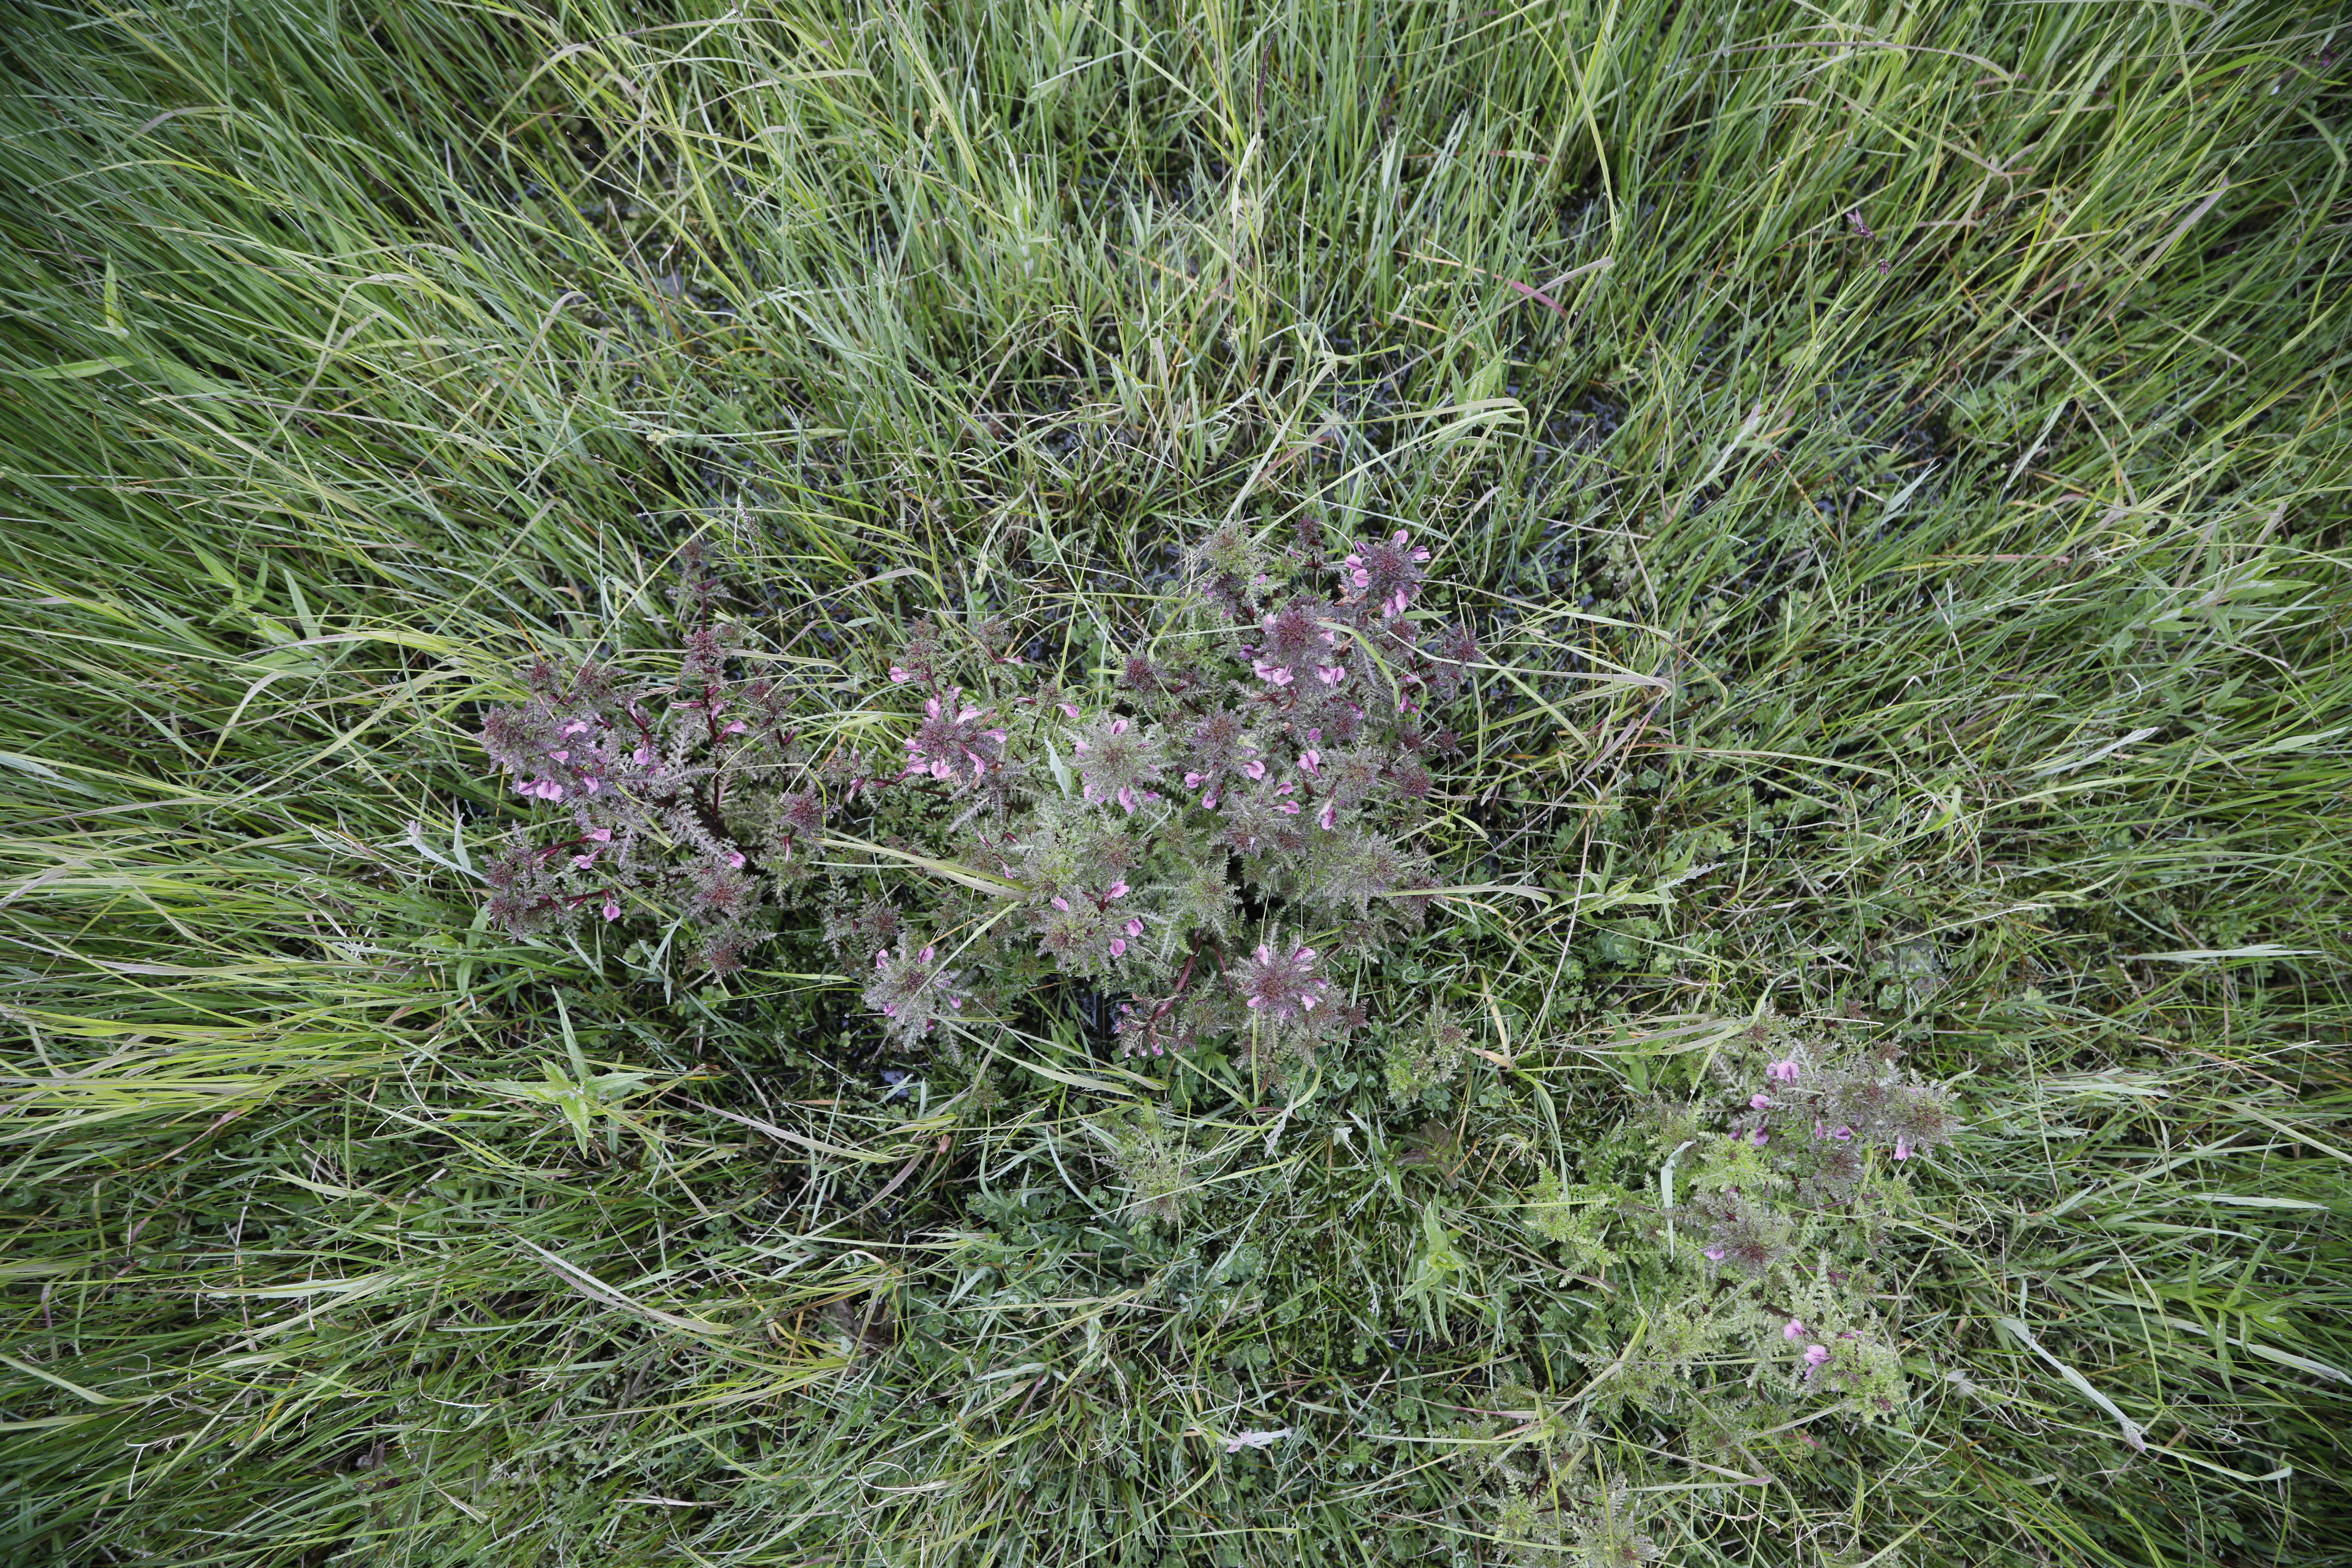
Plant species: Pedicularis palustris